University of Birmingham Medical School RFC

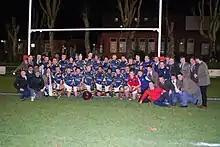
Varsity Champions 2012/13

The 2013/14 season saw massive change for the Club, with the entry into the West Midlands Reserve League Division 1, and also with a move to the Rowheath Pavilion in Bournville, due to increasing frustrations with the University's pitches. The 1st XV was once again led superbly by William Blevins. The first half of term saw the Club go 9 from 9, as well as going on the first tour in 4 years in an interesting Club tour to Newcastle. In a packed schedule after Christmas, the Club continued to dominate local sides but once again found themselves losing out at the semi-final stage in NAMS – this time to Sheffield.